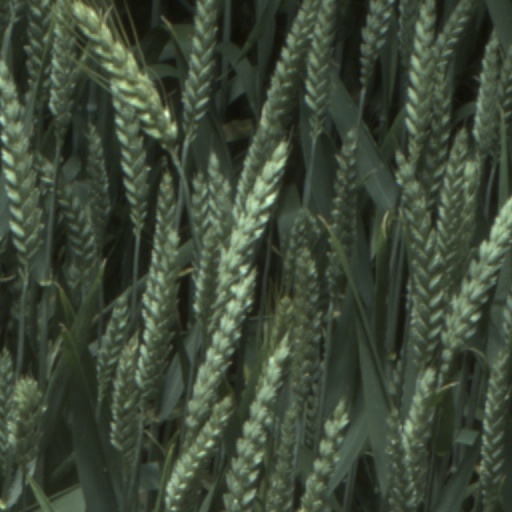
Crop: wheat